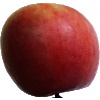
Label: apple_crimson_snow